PC-98

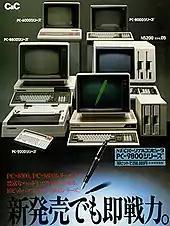
Advert of NEC personal computers in 1982. From upper left, PC-6001, PC-8001, PC-8801, N5200, and PC-9801. The headline says "New release but useful right away."

In the Information Processing Small Systems Division, directed the project and did the product planning. The development team initially planned for the new personal computer to be a small version of the business computer line which originated from the 1973 NEAC System 100. Kazuya Watanabe stated that the personal computer must have Microsoft BASIC, considered compatibility of peripheral devices with previous NEC PCs, and disclosed specifications of its expansion slot. In September 1981, Hamada requested ASCII's Kazuhiko Nishi to rewrite N88-BASIC to run on the Intel 8086 processor, and Nishi replied, saying that he wanted to talk with Bill Gates. Three months later, Nishi rejected Hamada's request because Microsoft was busy with the development of GW-BASIC, and they did not want to produce more variants of Microsoft BASIC. Nishi told him, "Microsoft is rewriting a BASIC that has the same function with more structured internal code, and it will be sold as the definitive 16-bit version named GW-BASIC. We'll provide a BASIC sooner if you choose the Japanese adoption of GW BASIC." Hamada replied, "As I said, we want a BASIC that is compatible with the previous ones." They could not make an agreement.